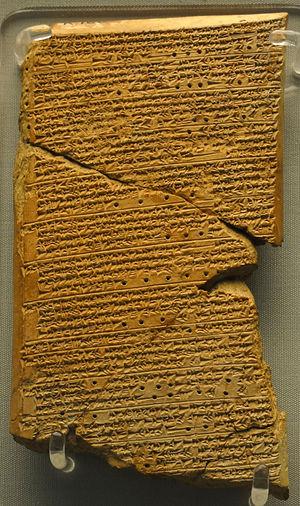
L’astronomie mésopotamienne désigne les théories et les méthodes astronomiques développées dans l’ancienne Mésopotamie, en particulier durant le Iᵉʳ millénaire av. J.‑C. en Assyrie et en Babylonie, étudiant les phénomènes célestes réguliers.
L'erreur scientifique consiste en un raisonnement ou une procédure ne respectant pas un ensemble de règles reconnues par la communauté scientifique. À la différence de la fraude scientifique, elle est involontaire. Elle se retrouve dans tous les domaines des sciences sous de multiples formes. Les erreurs scientifiques doivent aussi être distinguées des idées reçues du moins toutes celles qui ne sont pas partagées par une partie de la communauté scientifique.
La tablette d'Ammi-ṣaduqa sur Vénus, comporte des enregistrements astronomiques relatifs à la planète Vénus préservés sur plusieurs tablettes cunéiformes qui datent du Iᵉʳ millénaire av. JC. On pense que ces enregistrements astronomiques ont été compilés sous le règne du roi Ammi-ṣaduqa, quatrième successeur d'Hammurabi. Ces textes datent donc probablement du milieu du XVIIᵉ siècle avant notre ère.